Another Day of Life (film)

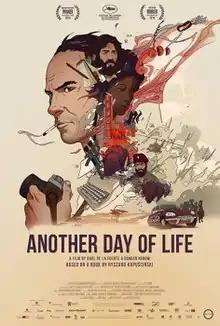
Polish theatrical release poster

Another Day of Life (Polish: "Jeszcze dzień życia") is a 2018 adult animated drama film directed by Raúl de la Fuente and Damian Nenow, based on Ryszard Kapuściński's autobiographical account, "Another Day of Life". It is a co-production between Poland, Spain, Belgium, Germany and Hungary.